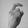
ASL letter: X